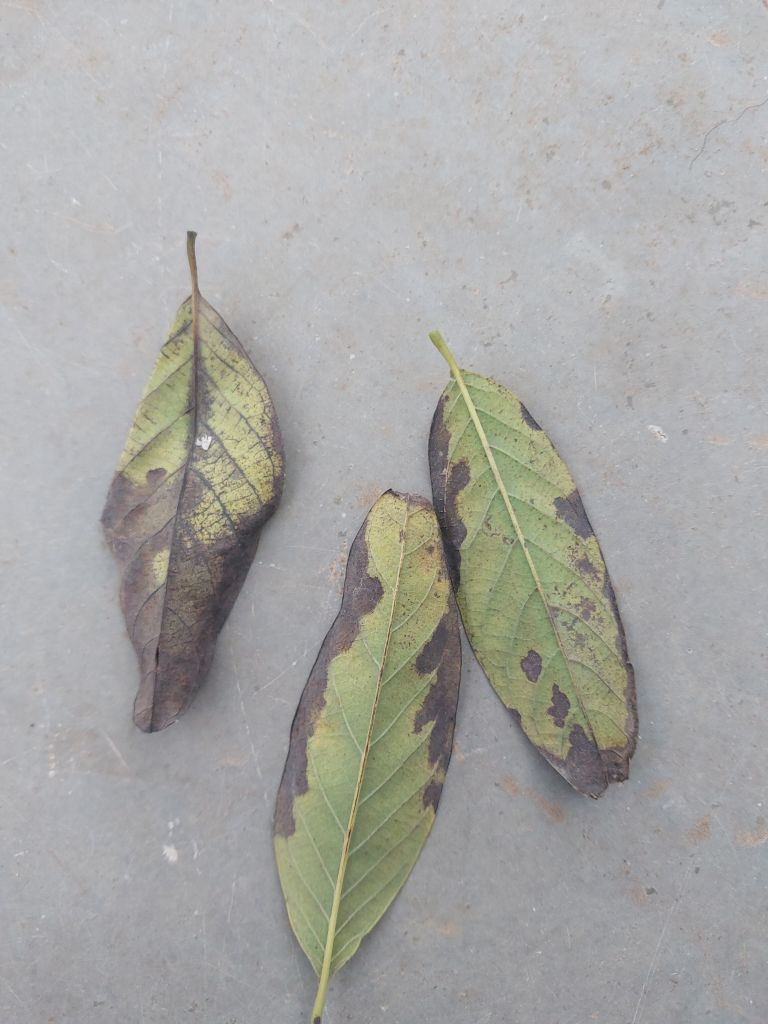
Disease label: Leaf spot on Leaves